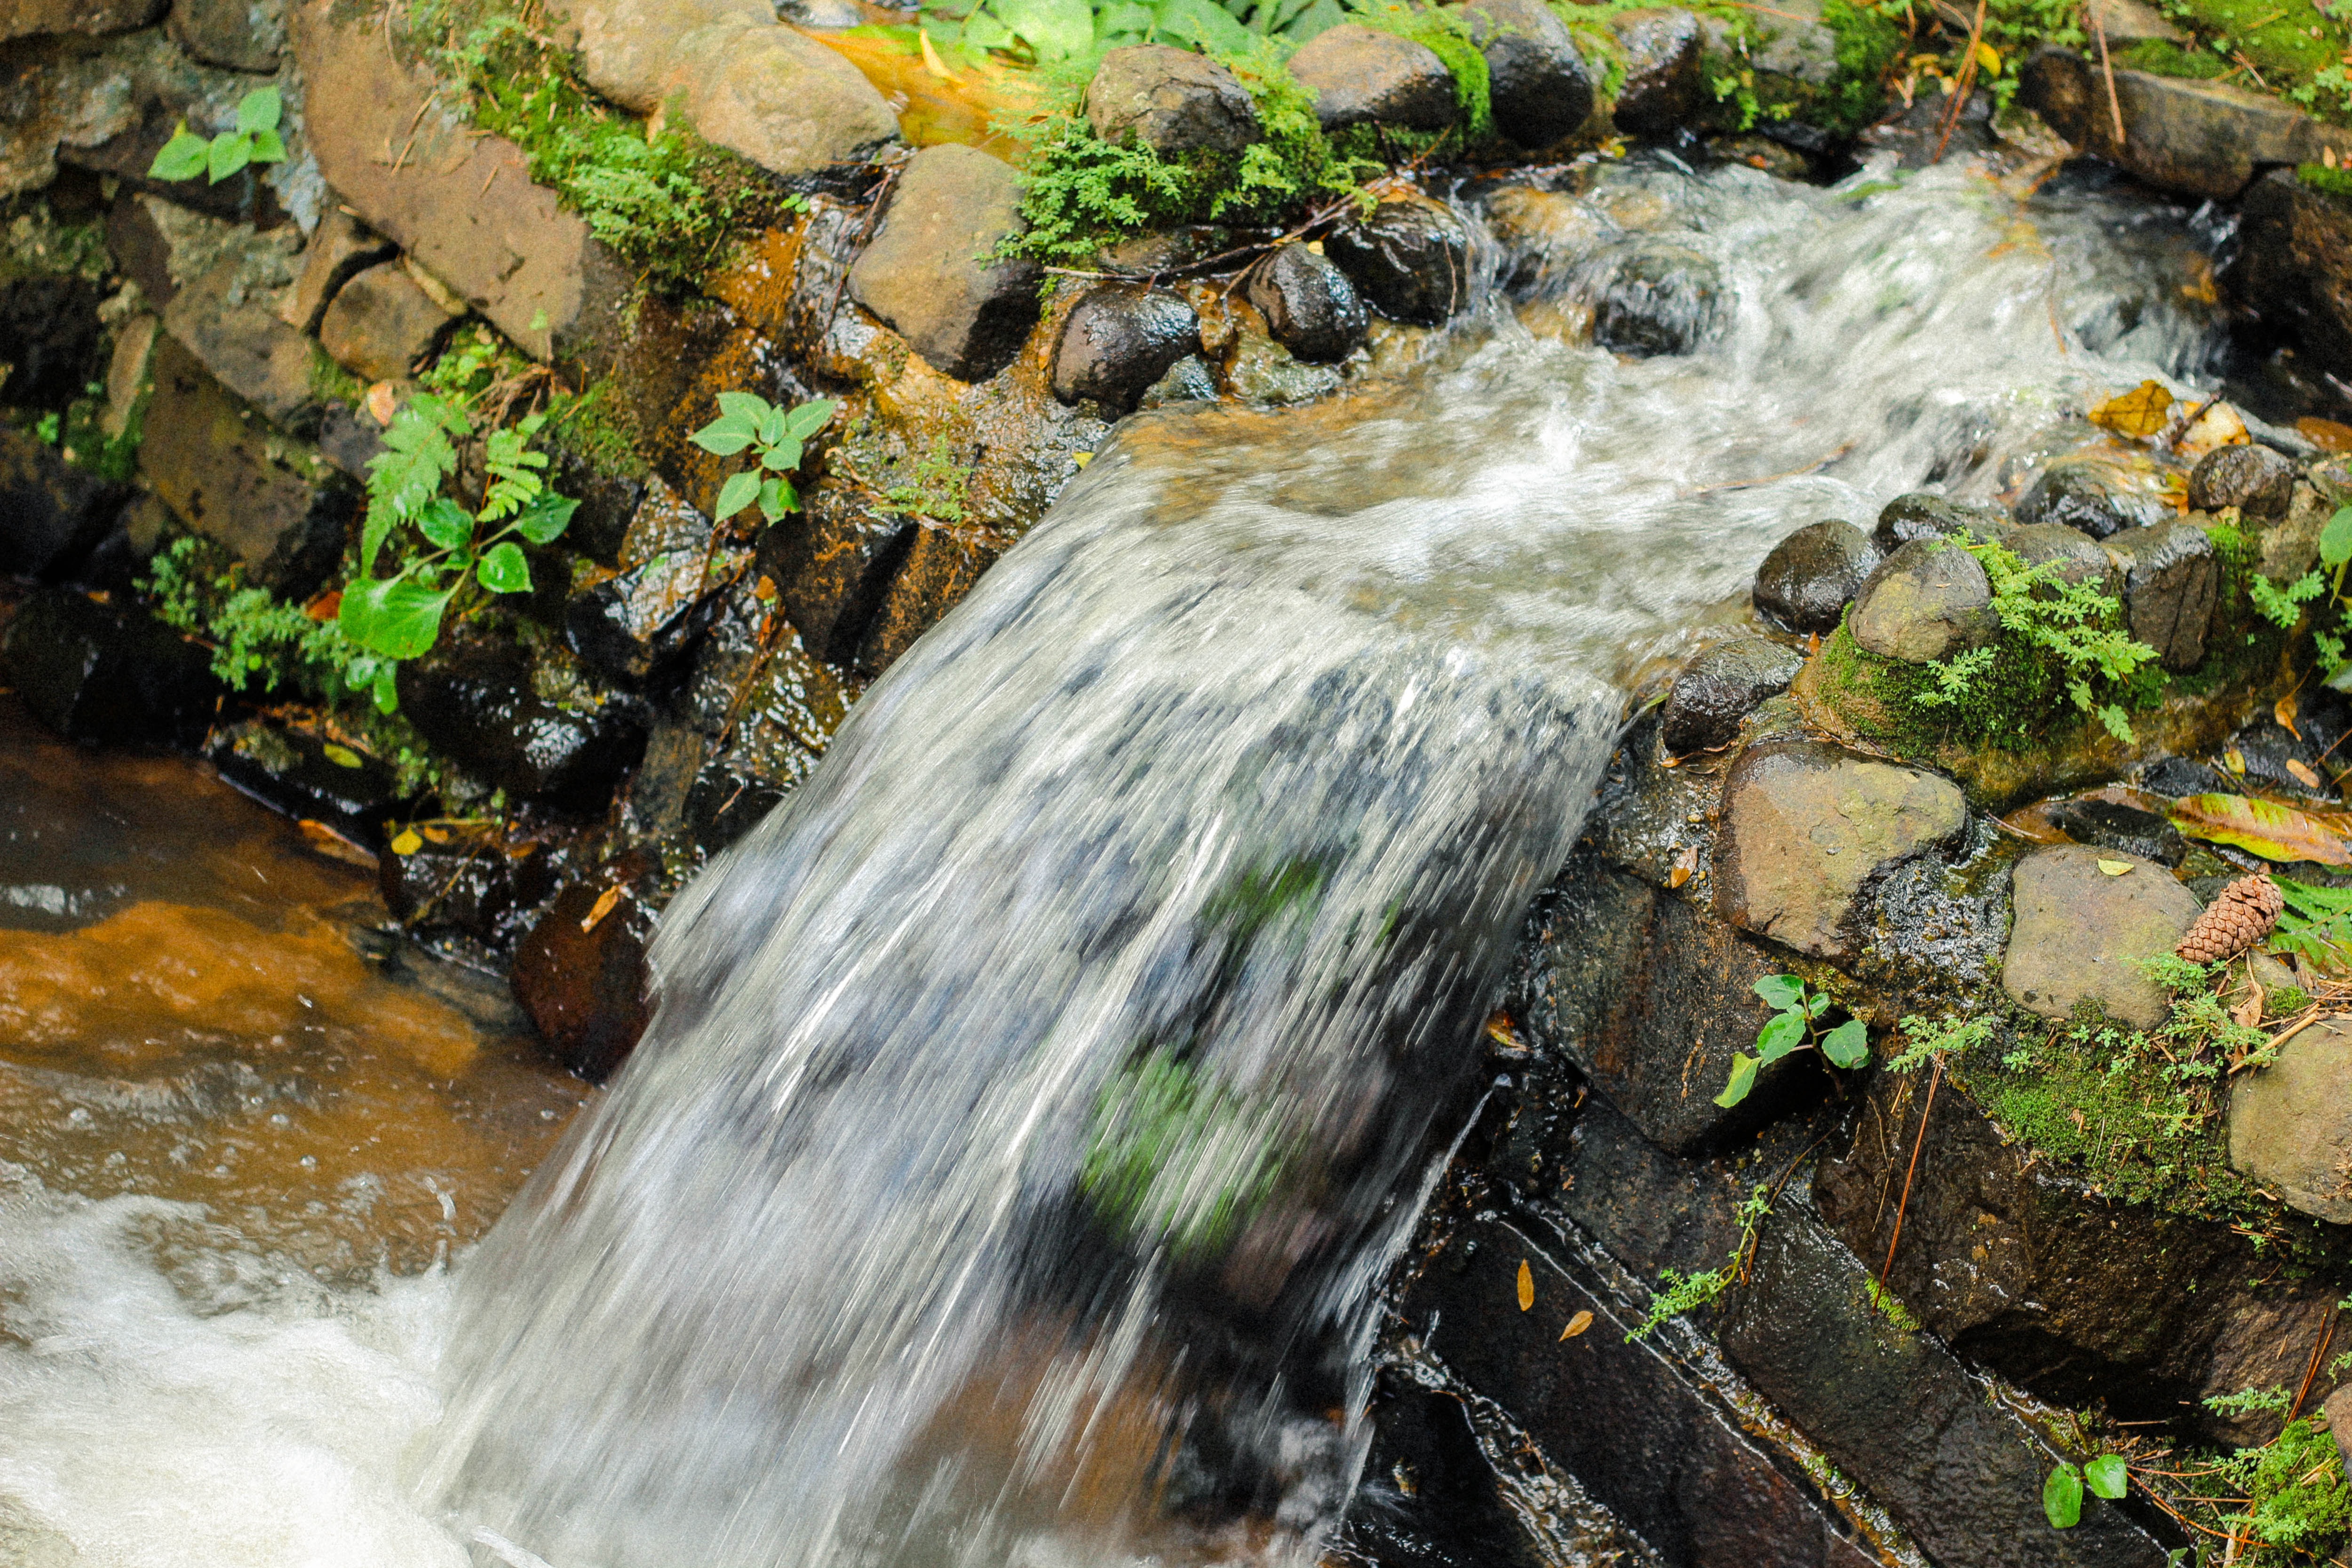
landscape, water, nature, rock, waterfall, leaf, river, travel, pond, stream, autumn, rapid, body of water, water feature, watercourse, sustainability